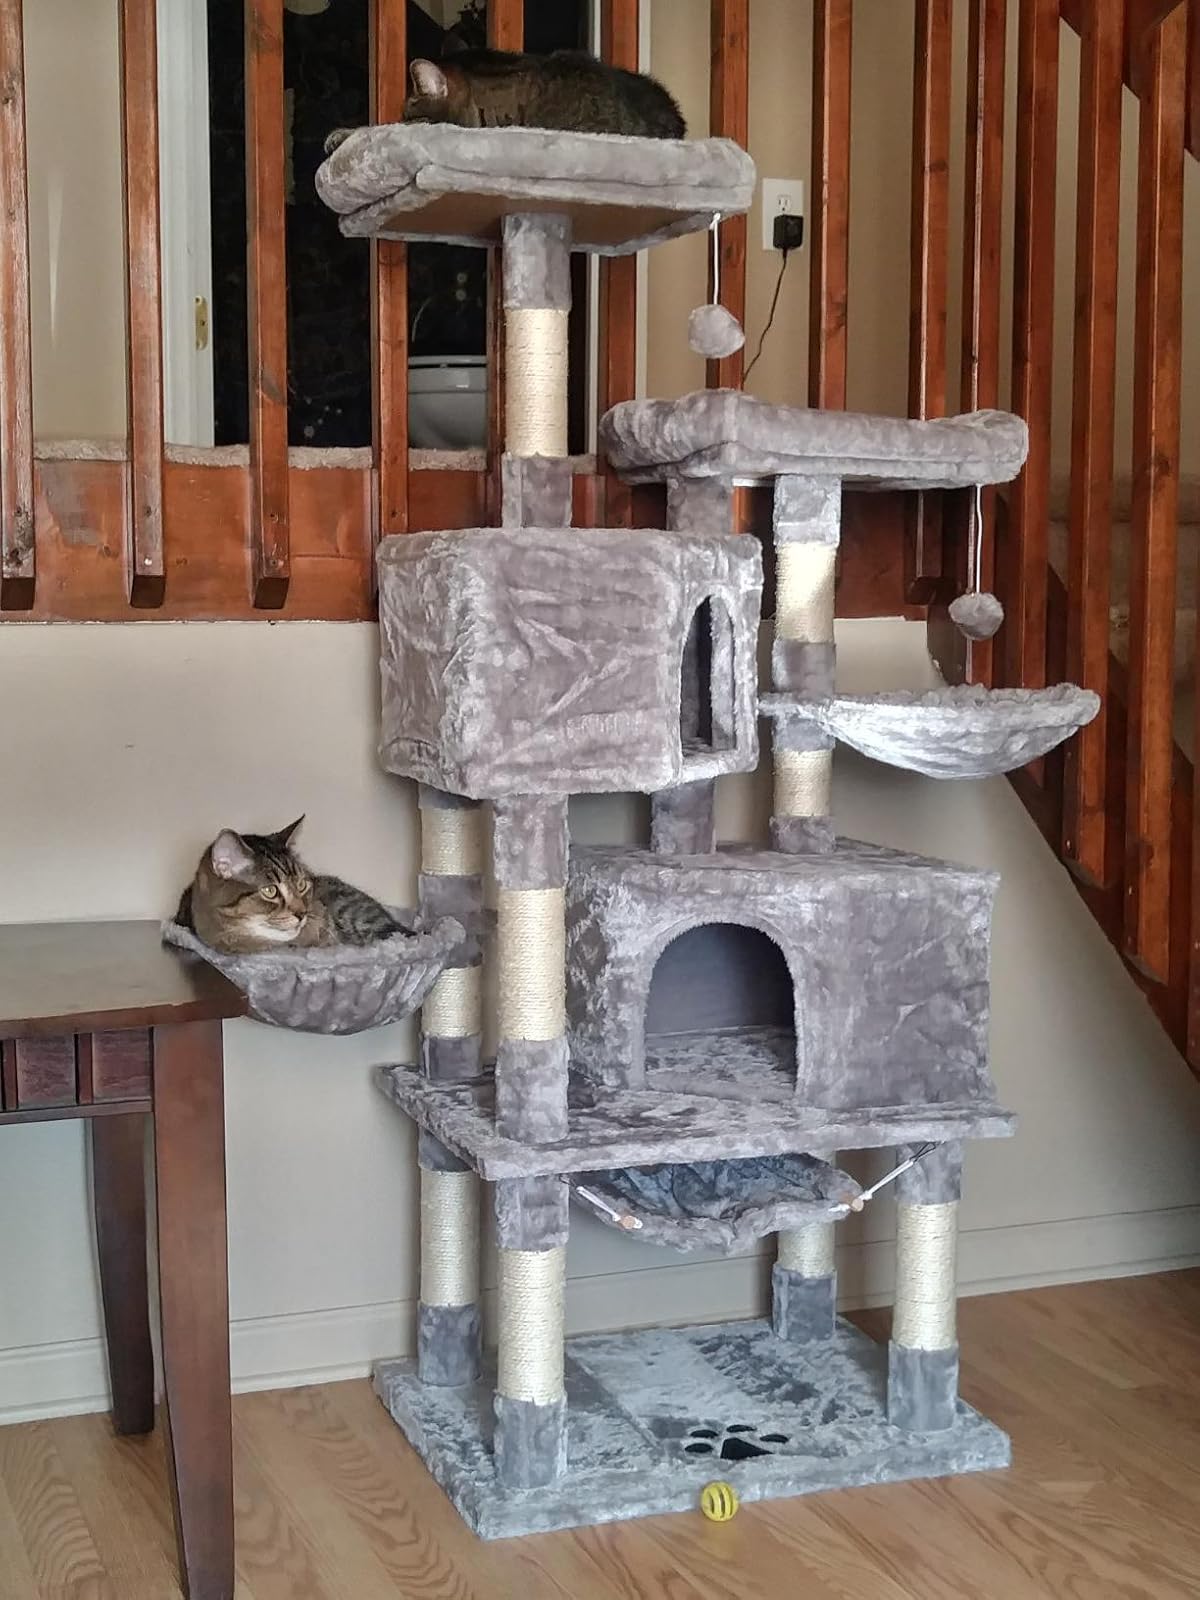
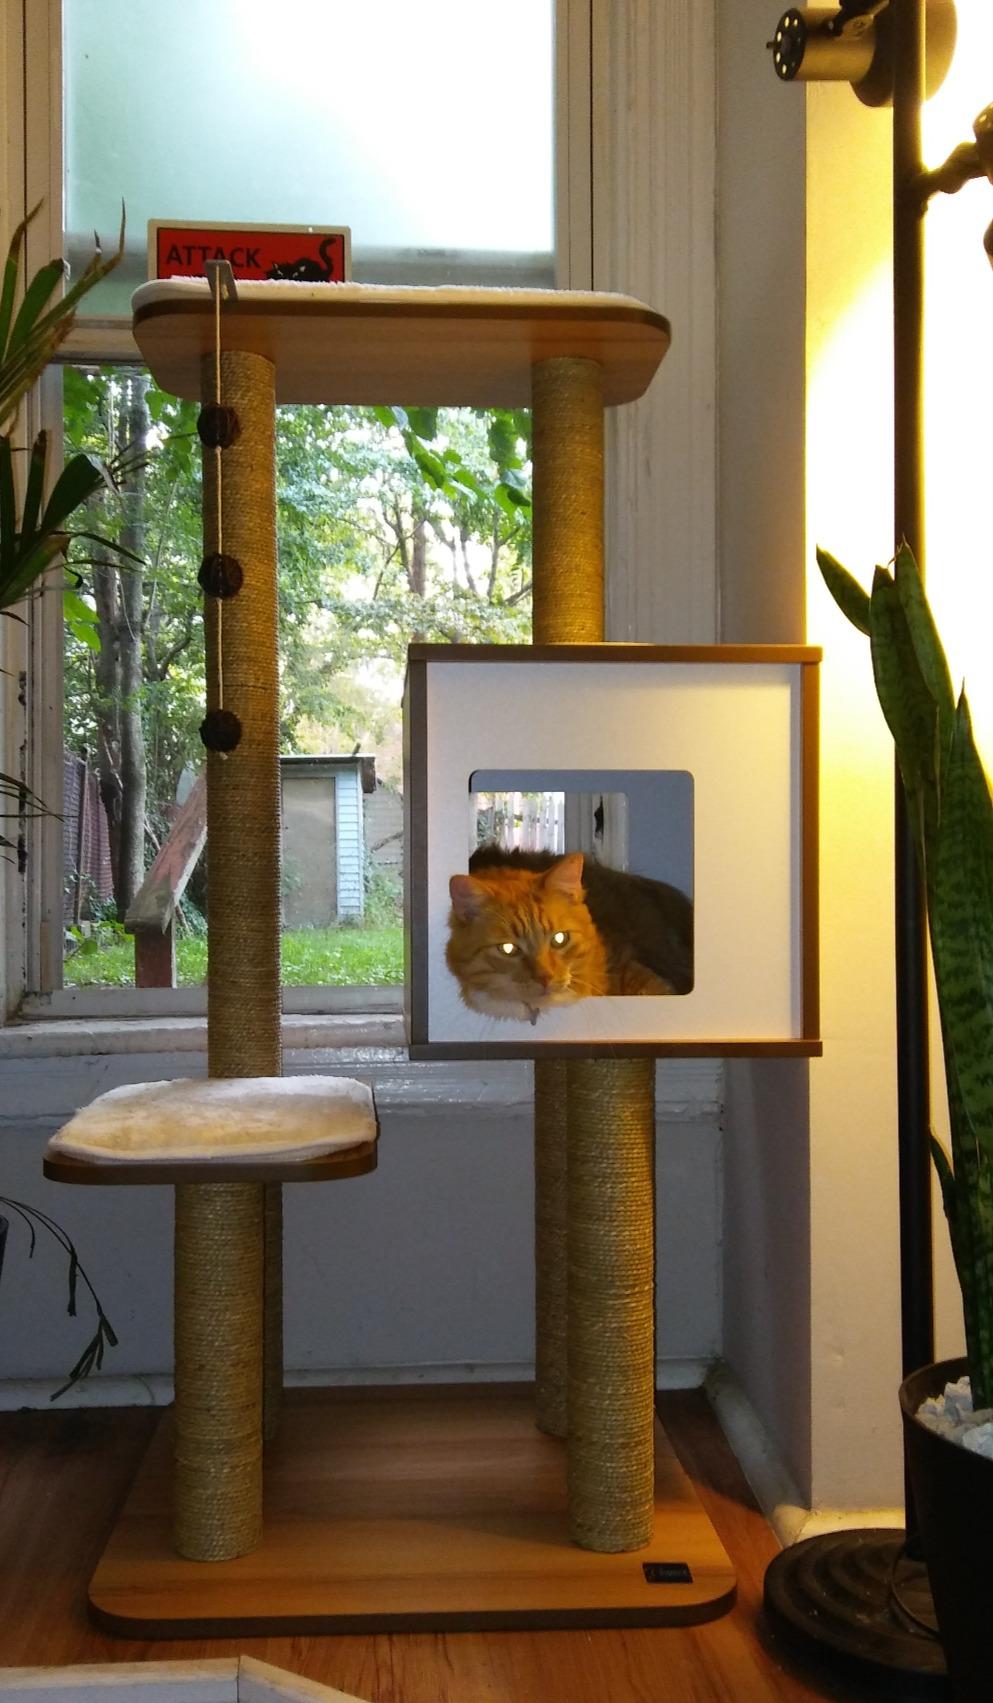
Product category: items_cat tree
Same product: no